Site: brandenburg
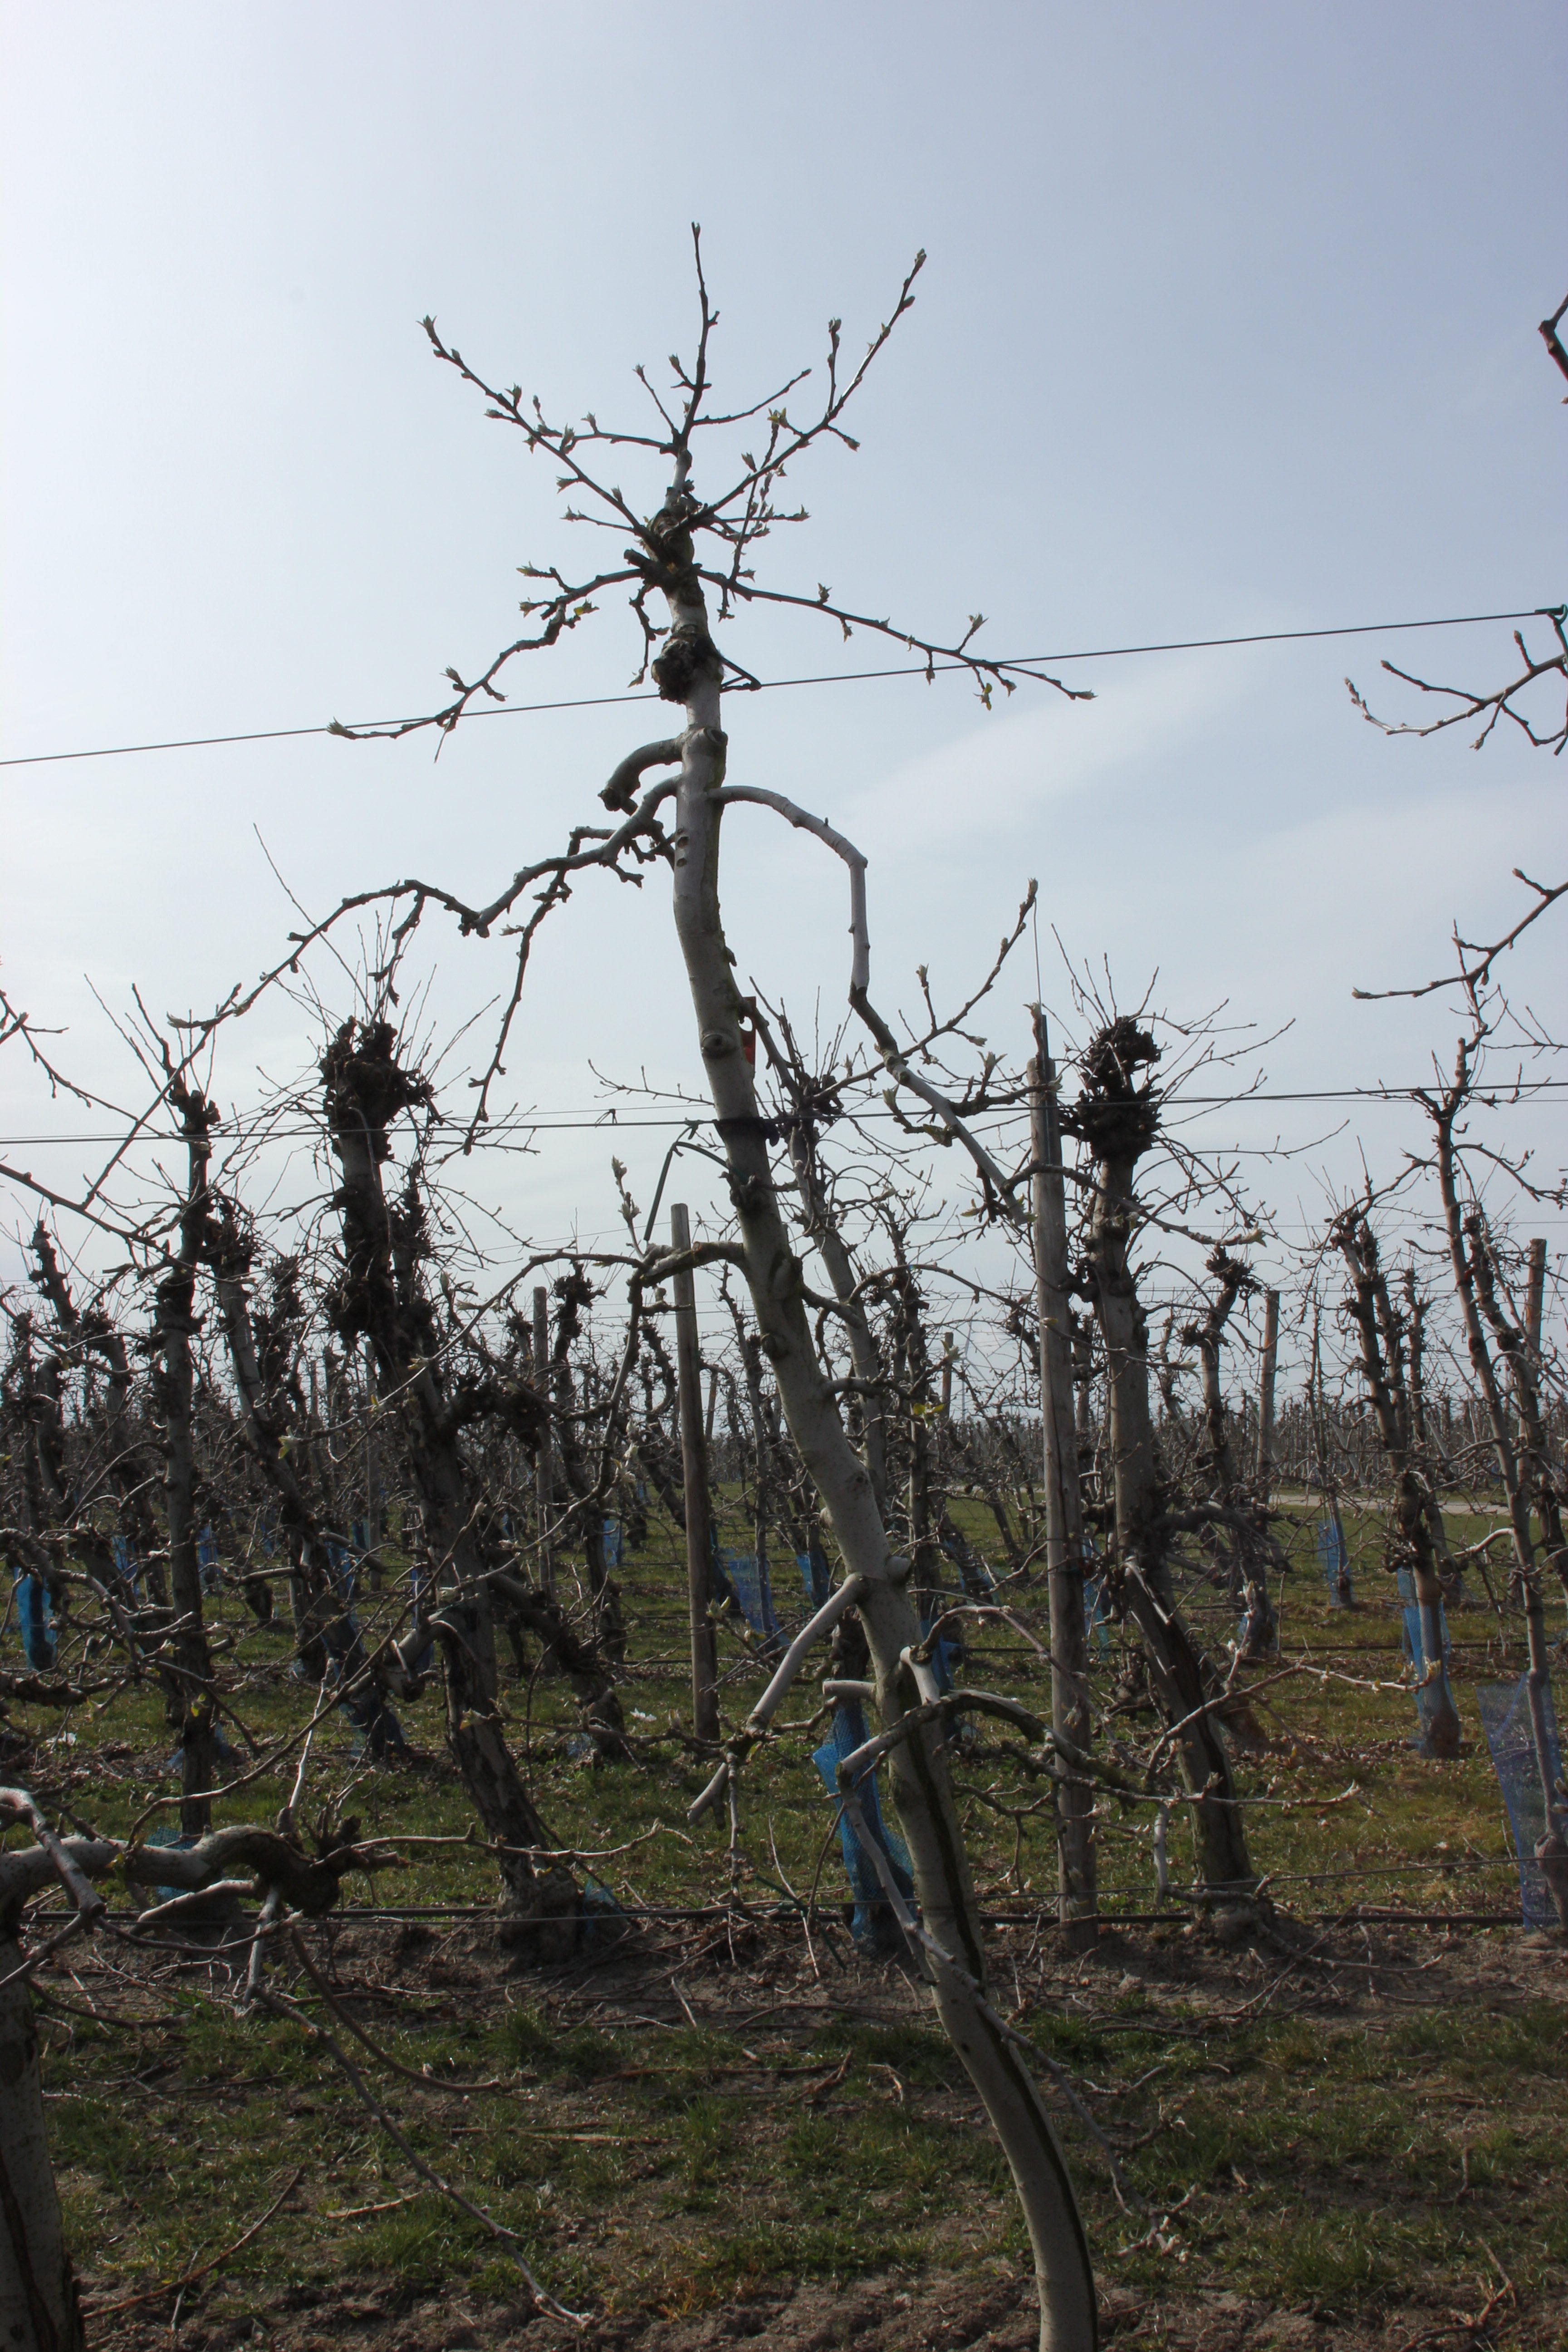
Growth stage (BBCH 54): Inflorescence emergence